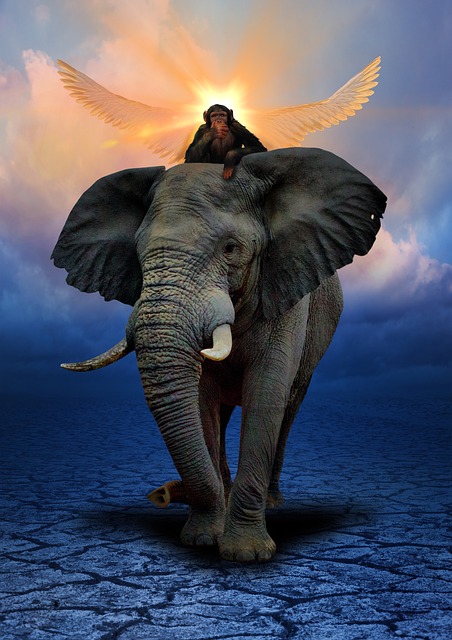
Label: elephant